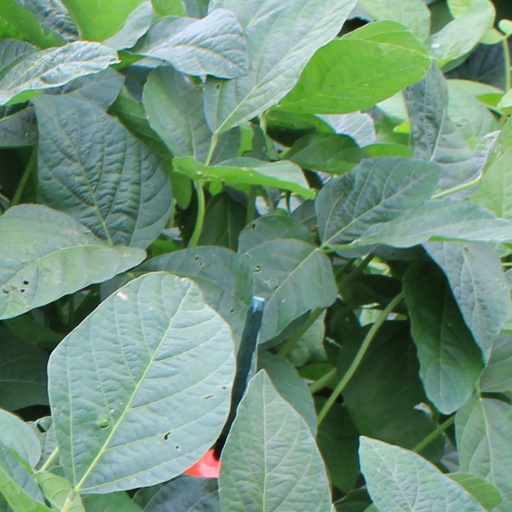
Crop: soybean